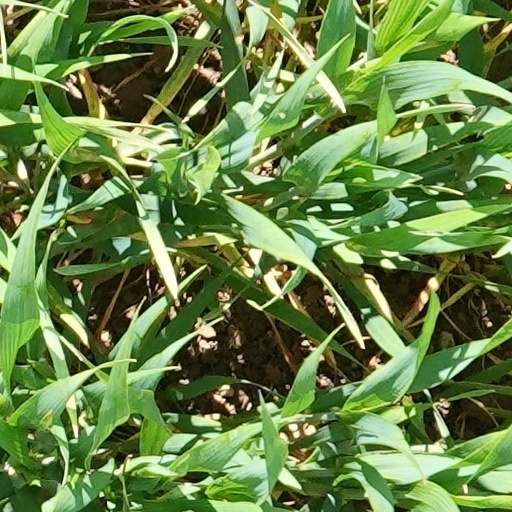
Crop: wheat